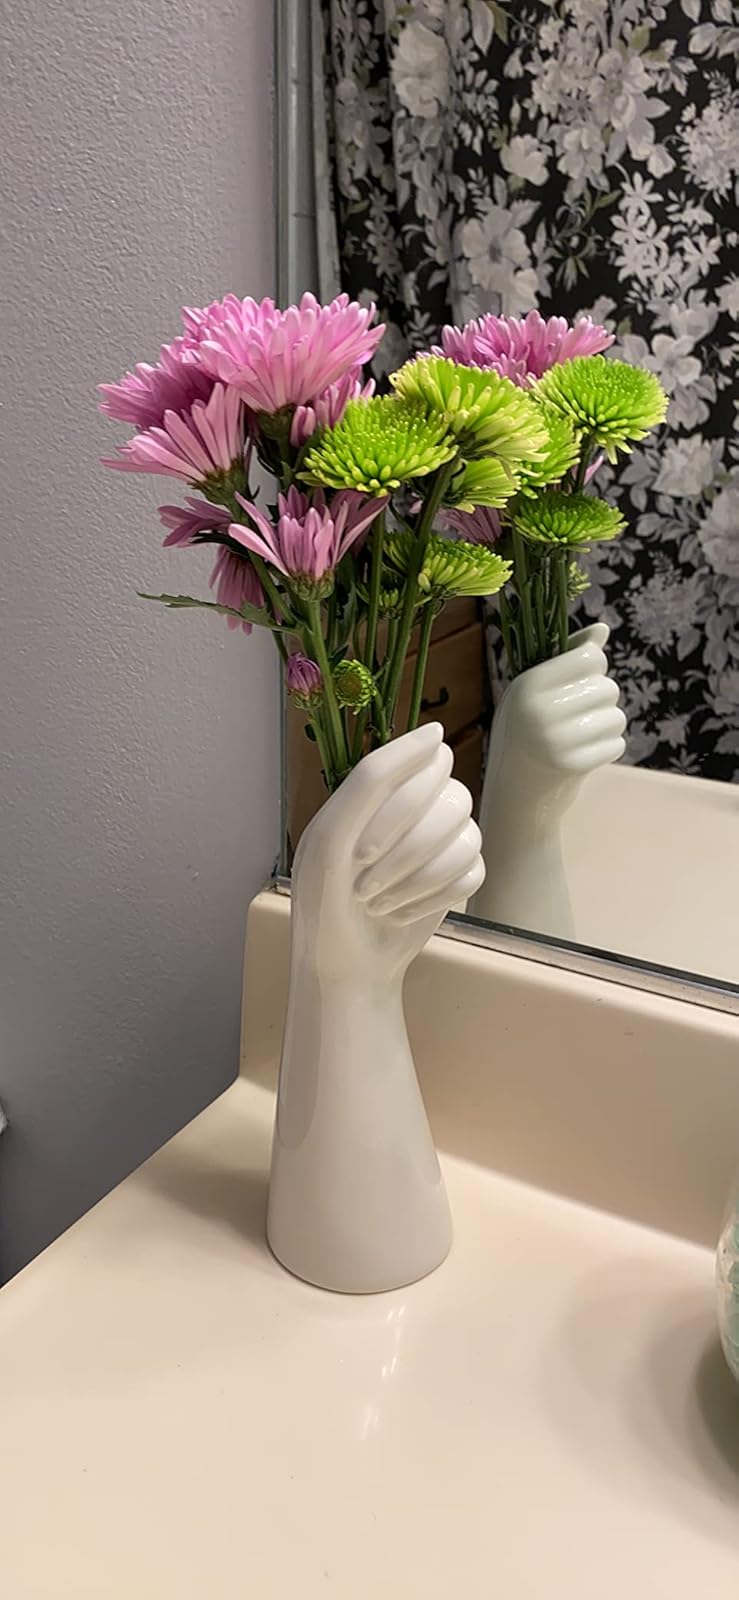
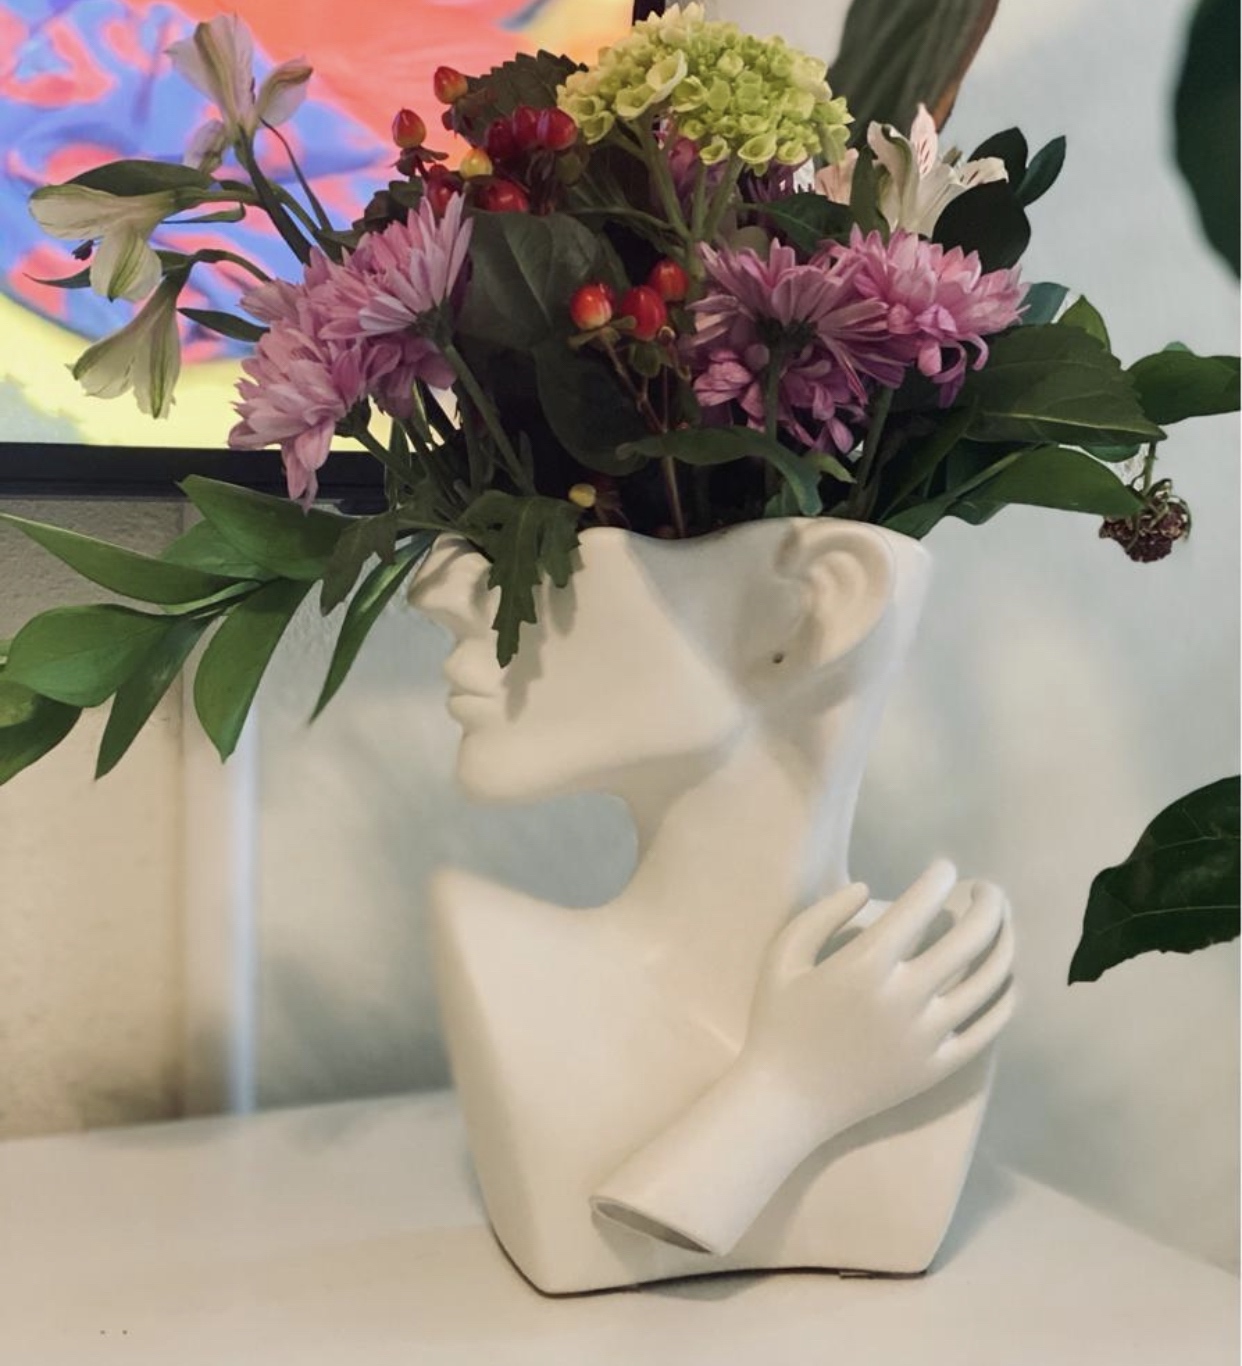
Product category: vase
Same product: no